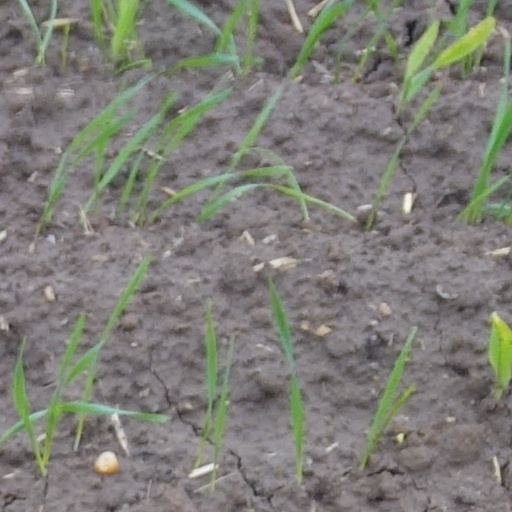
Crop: wheat